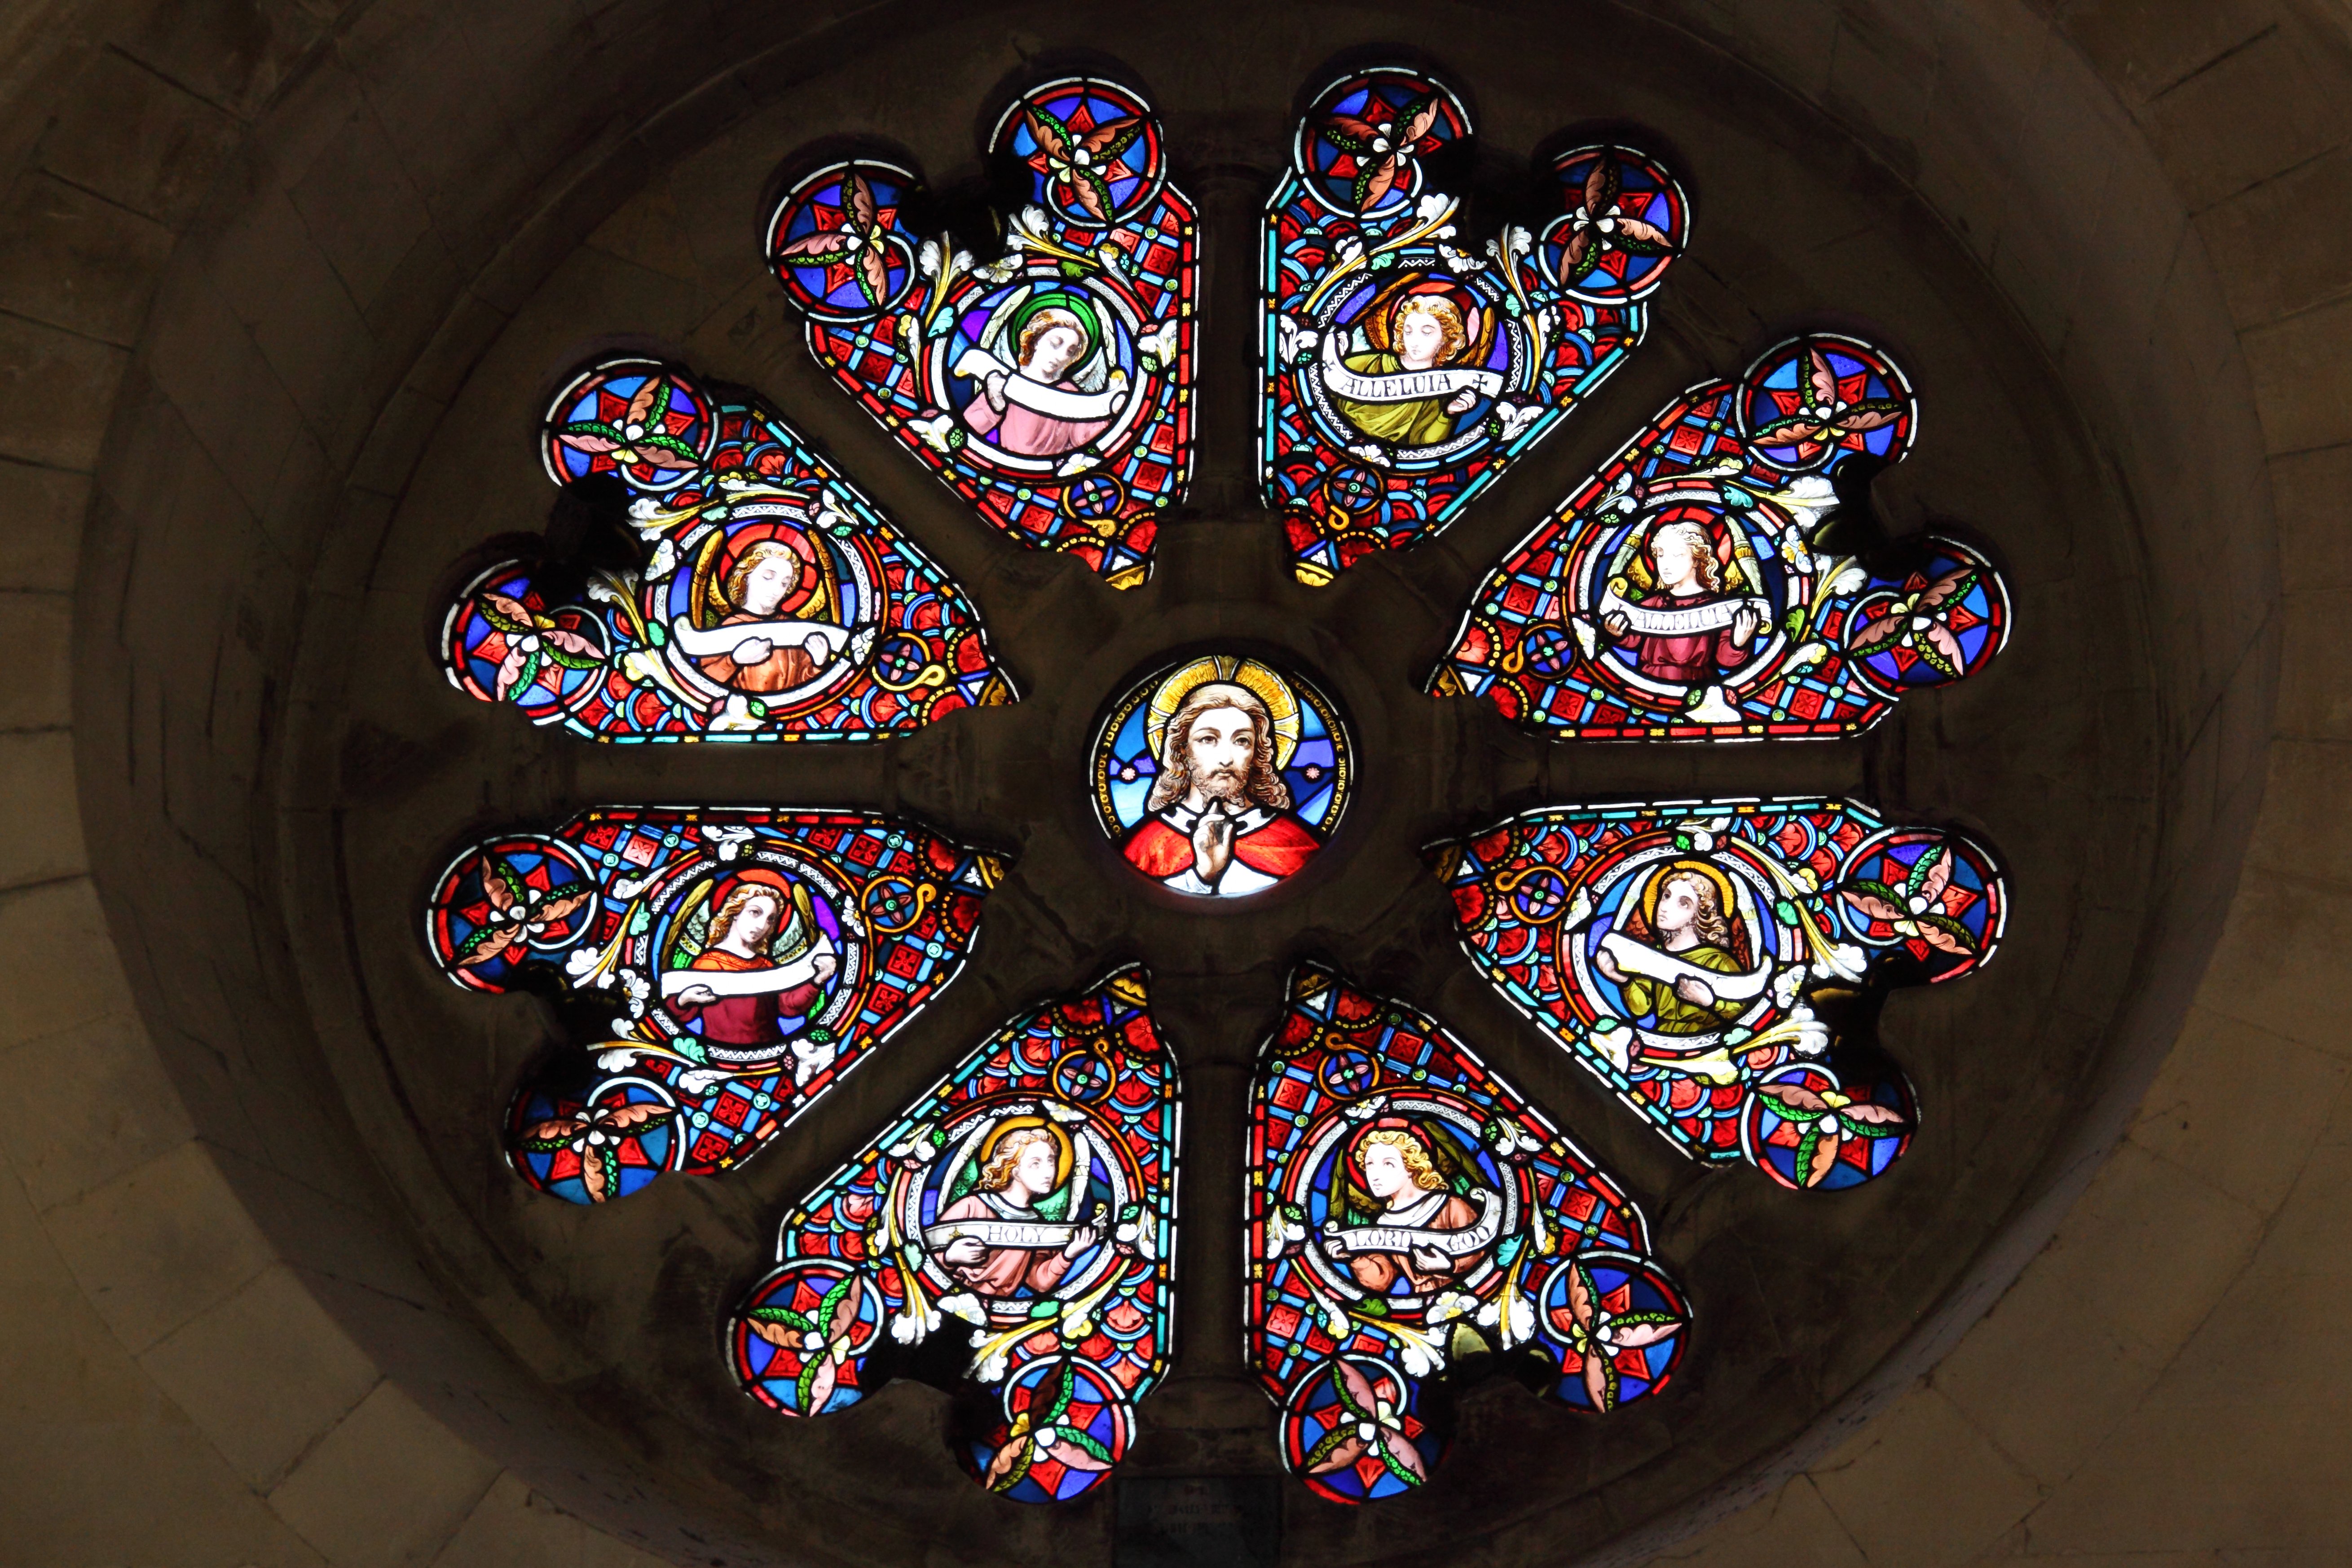
light, window, glass, decoration, color, religion, church, colorful, christian, material, stained glass, circle, religious, christ, art, colors, temple, faith, symmetry, jesus, christianity, stained